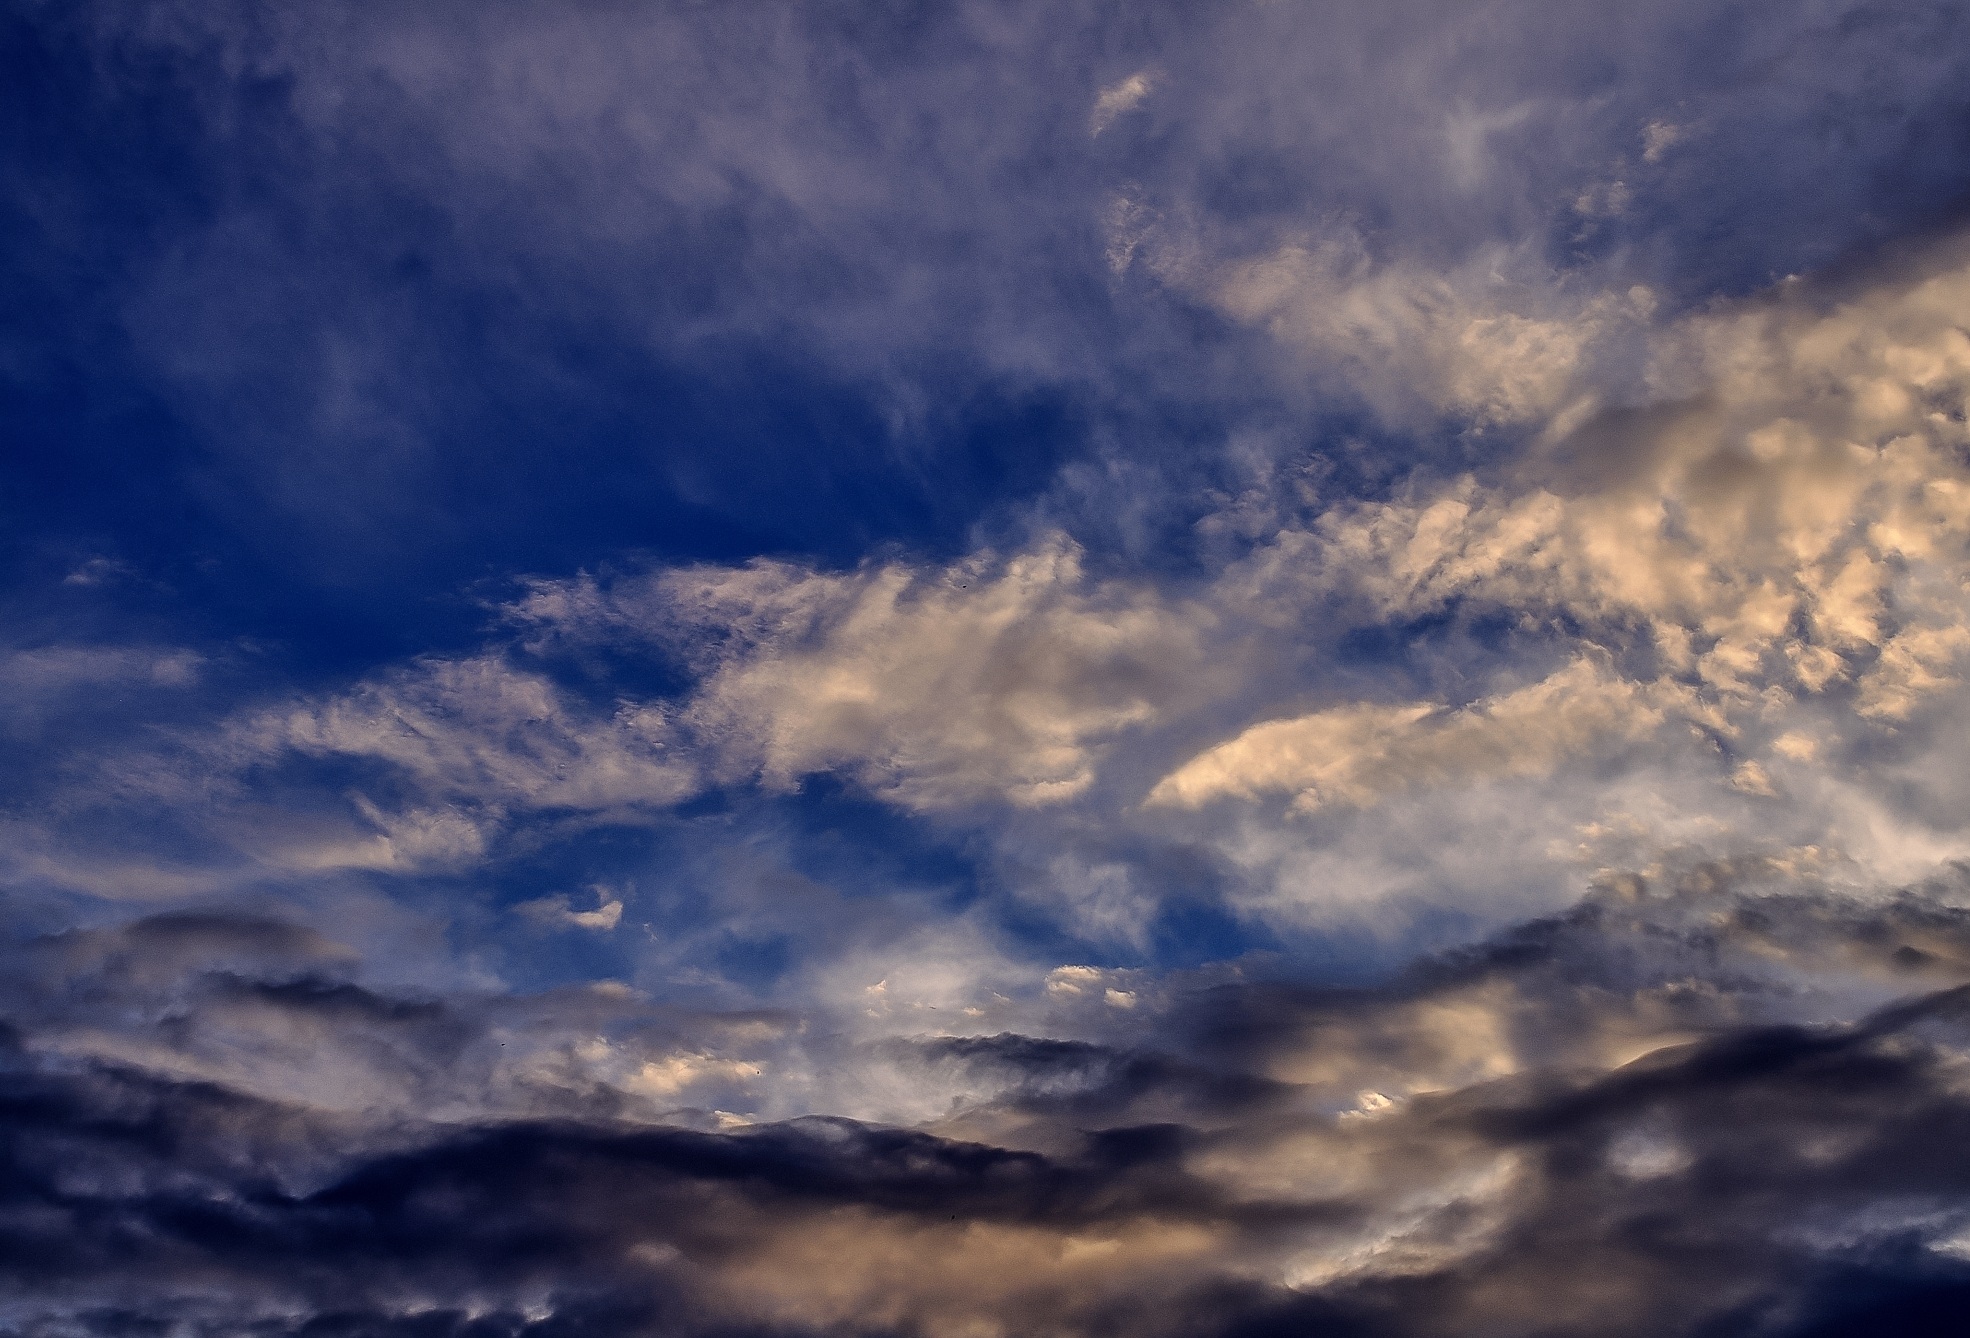
landscape, nature, outdoor, horizon, light, cloud, sky, sunset, white, sunlight, cloudy, air, morning, view, dawn, atmosphere, dusk, evening, heaven, color, space, weather, cumulus, darkness, blue, cloudscape, beauty, beautiful, scene, afterglow, meteorological phenomenon